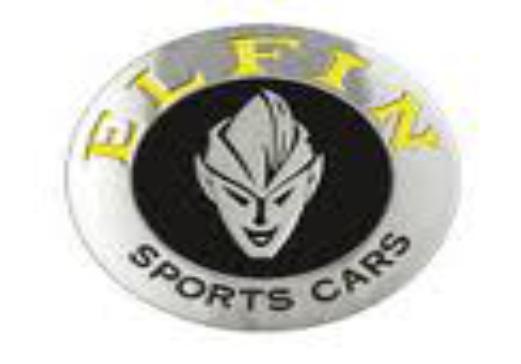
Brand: Elfin
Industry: Others